John Bryson

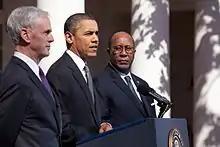
Then-Secretary Bryson, along with President Barack Obama and U.S. Trade Representative Ron Kirk at a press conference in the rose garden of the White House in March 2012.

On May 31, 2011, President Barack Obama nominated Bryson to succeed Gary Locke as the United States Secretary of Commerce. Citing Bryson's environmental views, United States Senator Jim Inhofe, a Republican from Oklahoma, put a hold on his nomination in July. The Senate later reached a unanimous consent agreement to vote on Bryson's nomination, and the Senate confirmed Bryson by a 74–26 vote on October 20, 2011. He was sworn in on October 21, 2011, becoming the 37th Secretary of the Department of Commerce.